Architecture of Telangana

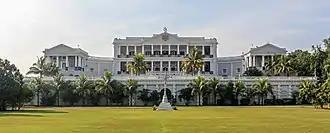
Falaknuma Palace

During the British colonial period, Telangana was ruled by the Nizams of Hyderabad. The seat of the Nizam was Chowmahalla Palace, which showcases a wide variety of Indian and European styles.